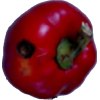
Label: red_pepper